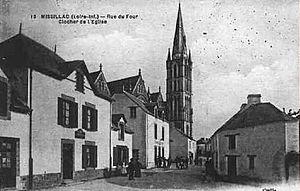
Missillac est une commune de l'Ouest de la France, située dans le département de la Loire-Atlantique, en région Pays de la Loire.